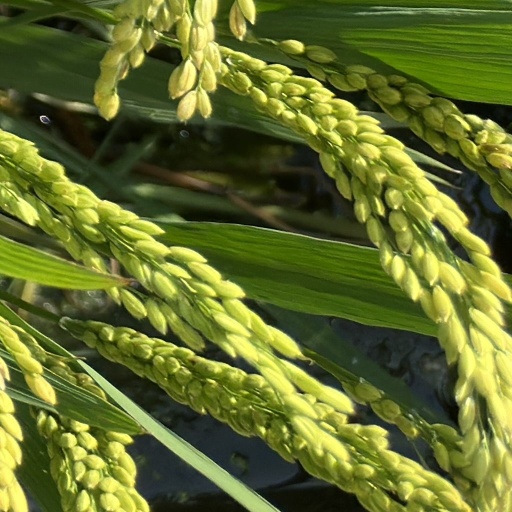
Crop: rice